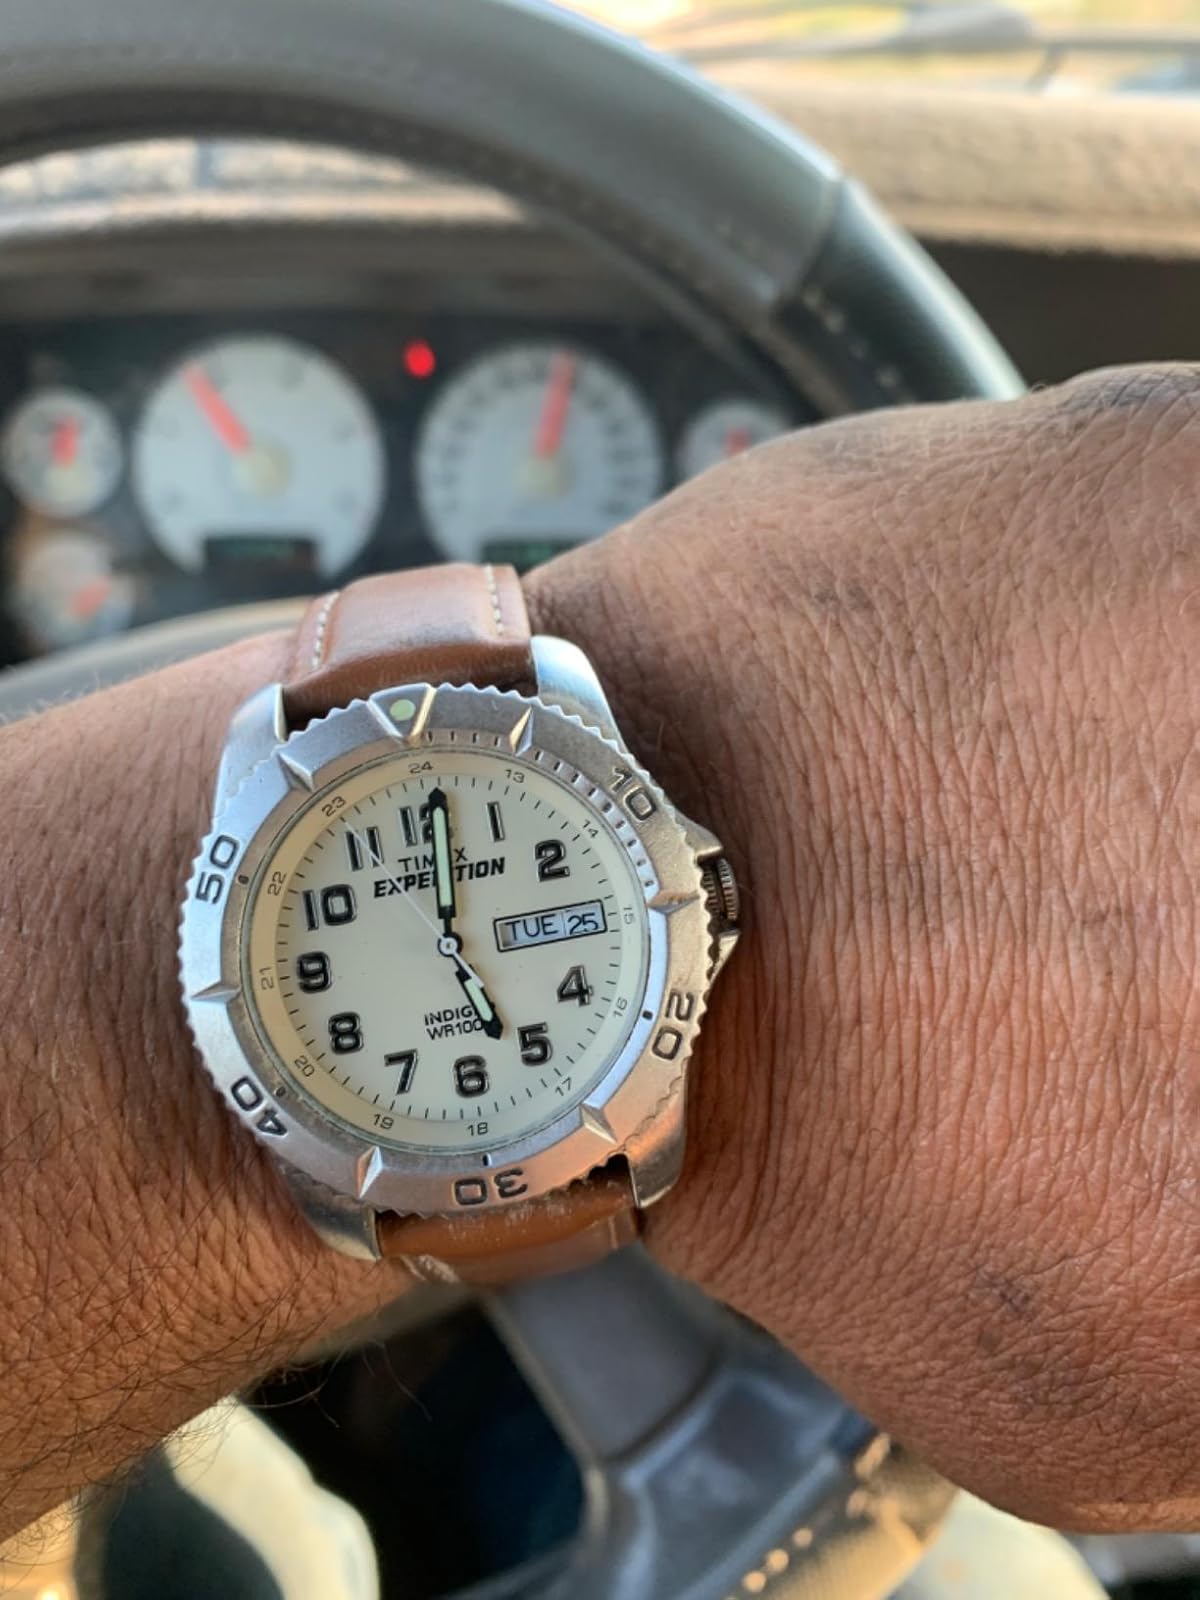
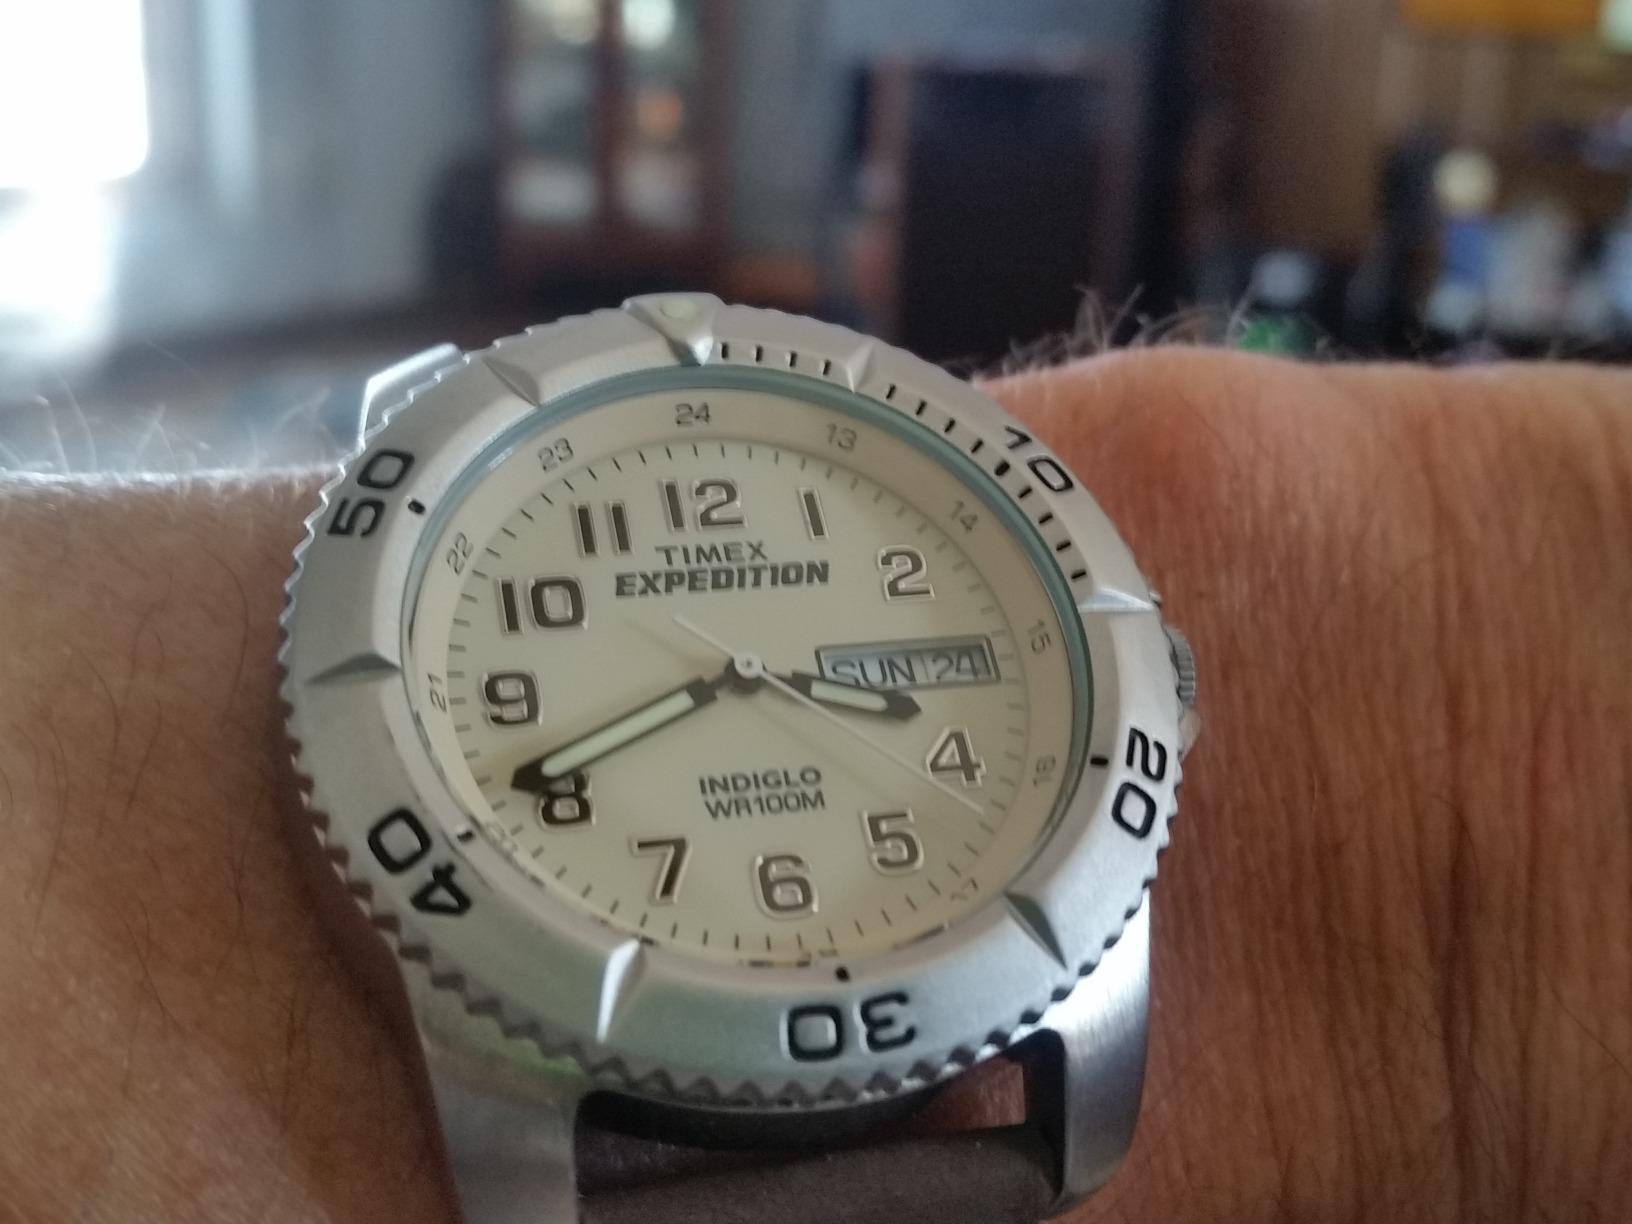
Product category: accessories_watch
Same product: yes